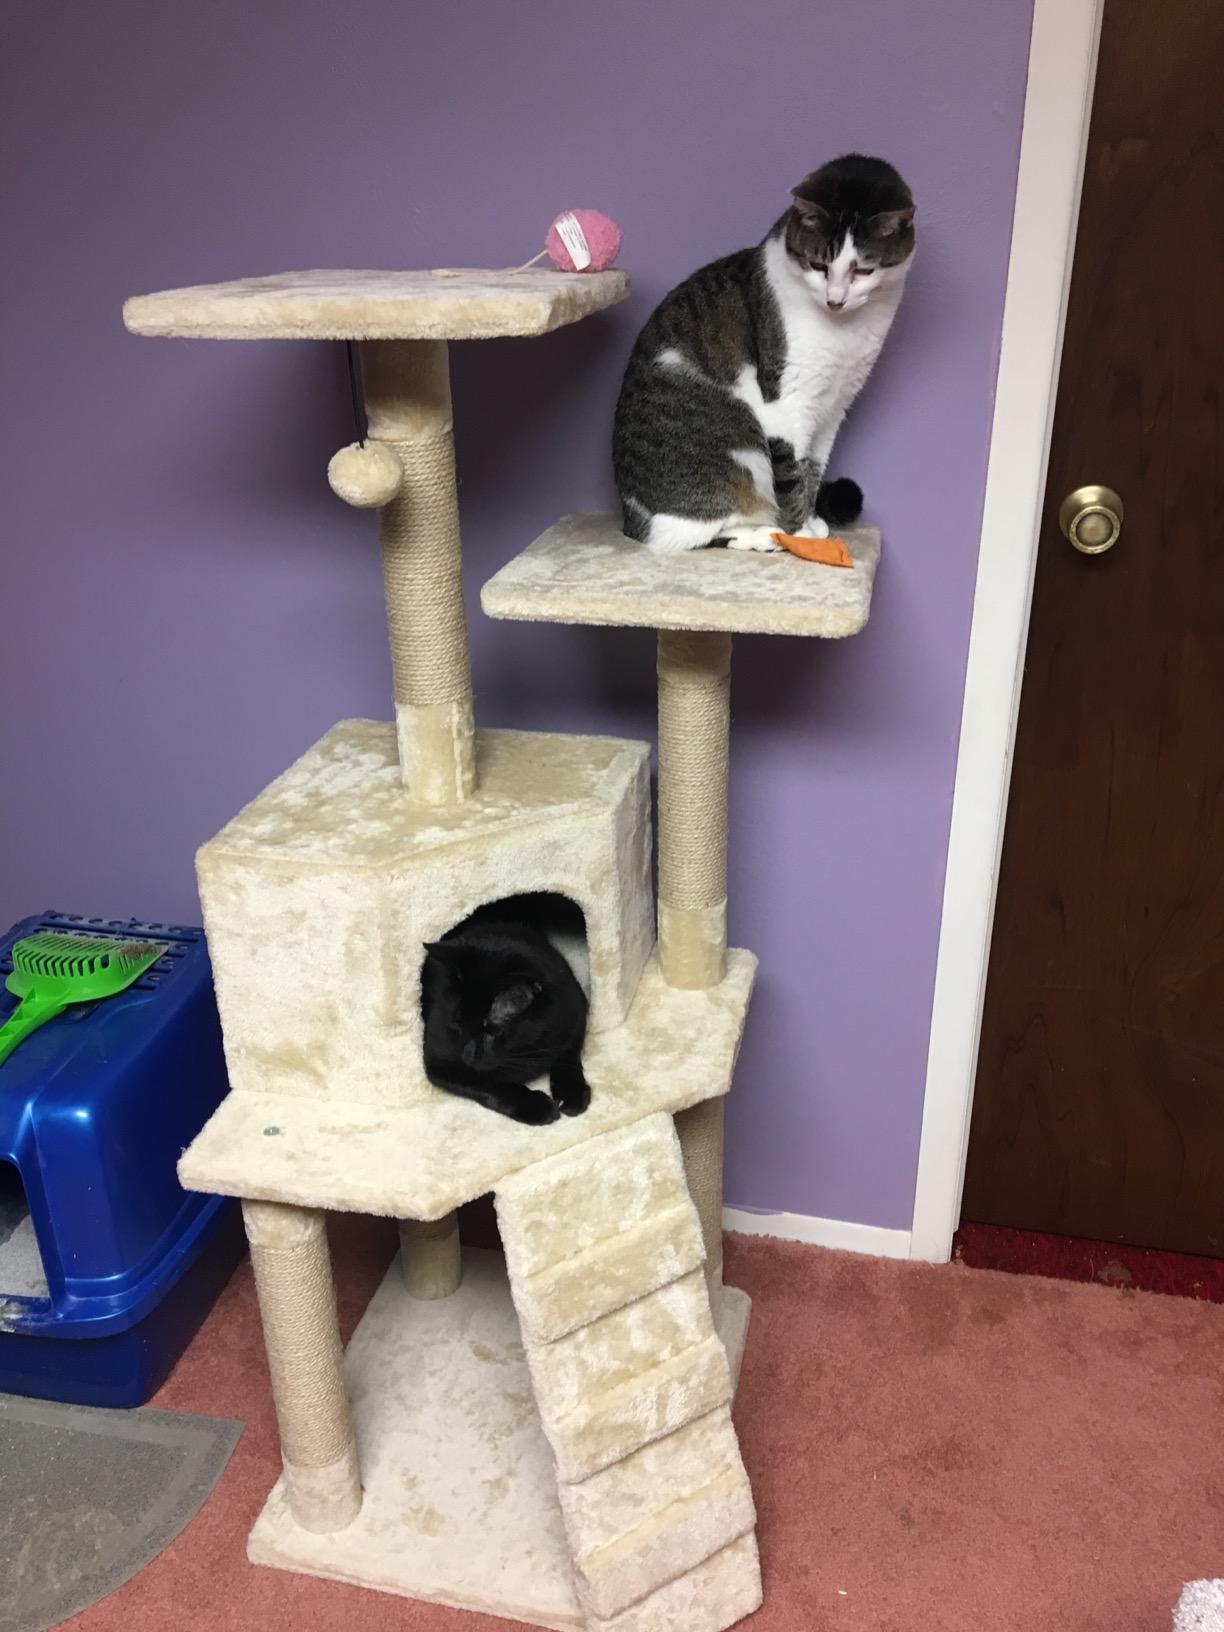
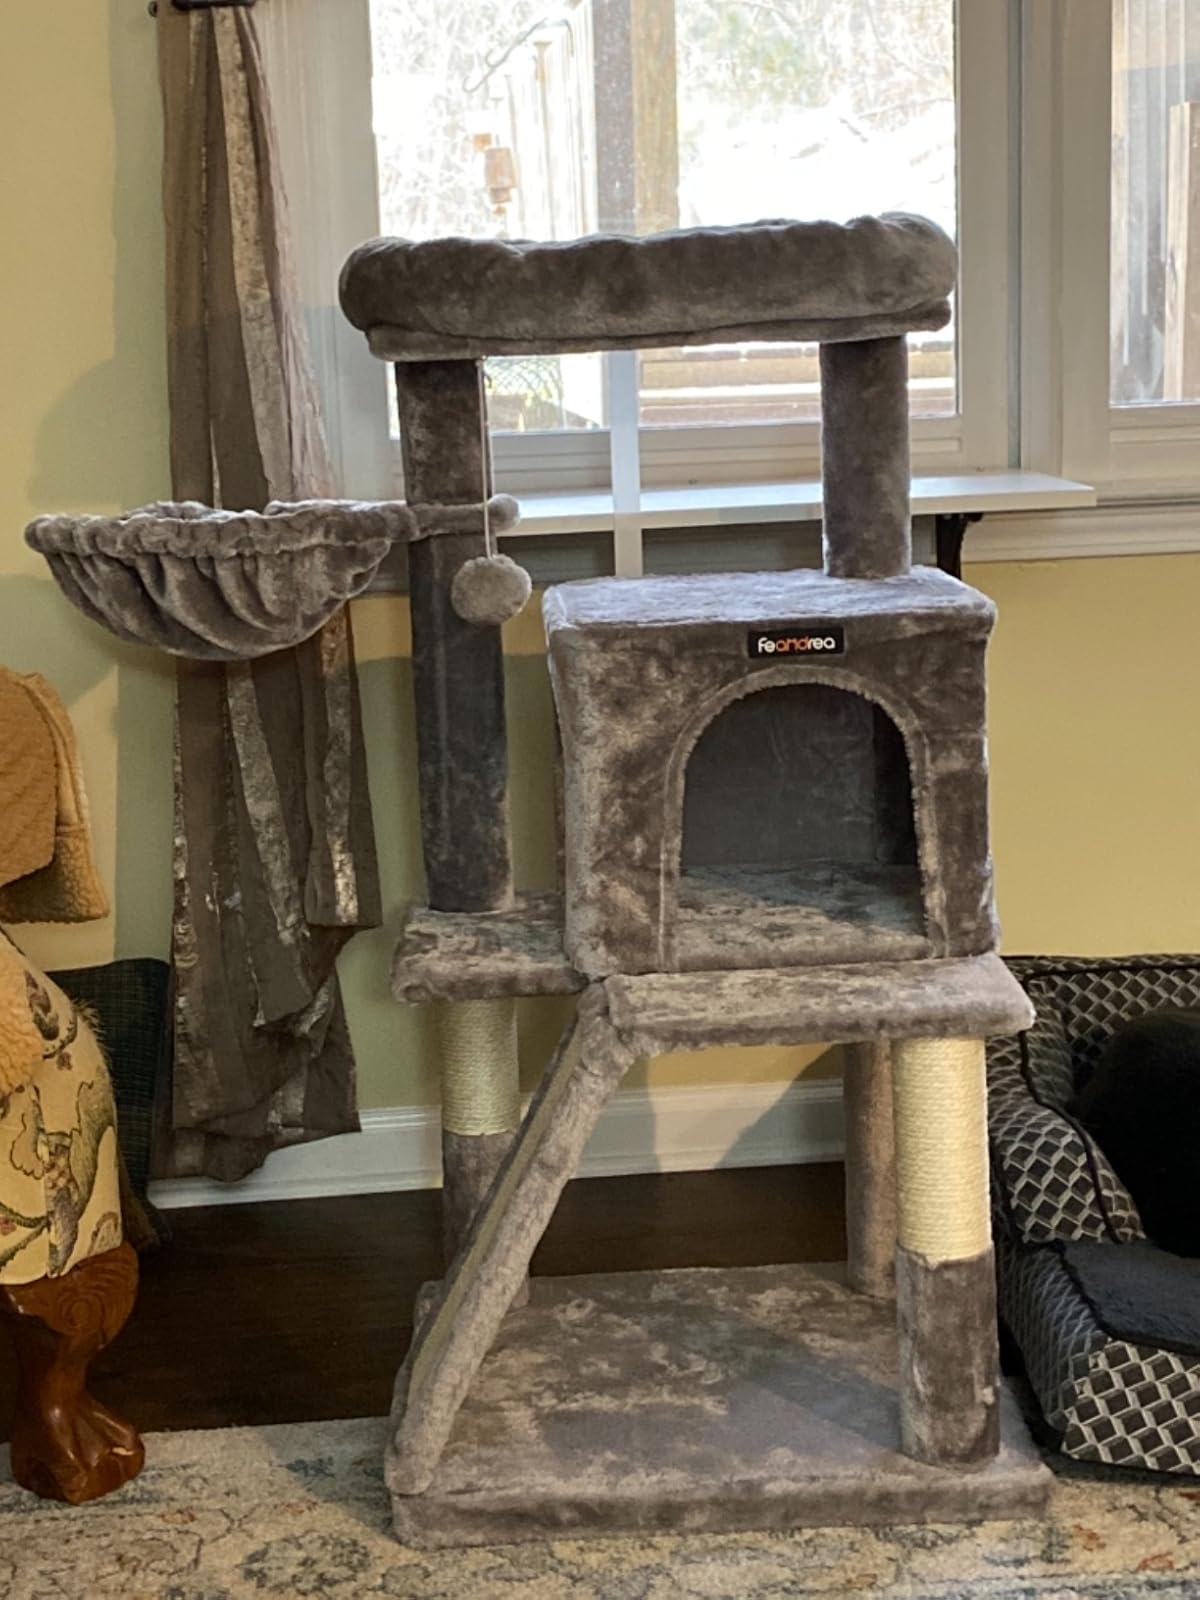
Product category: items_cat tree
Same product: no